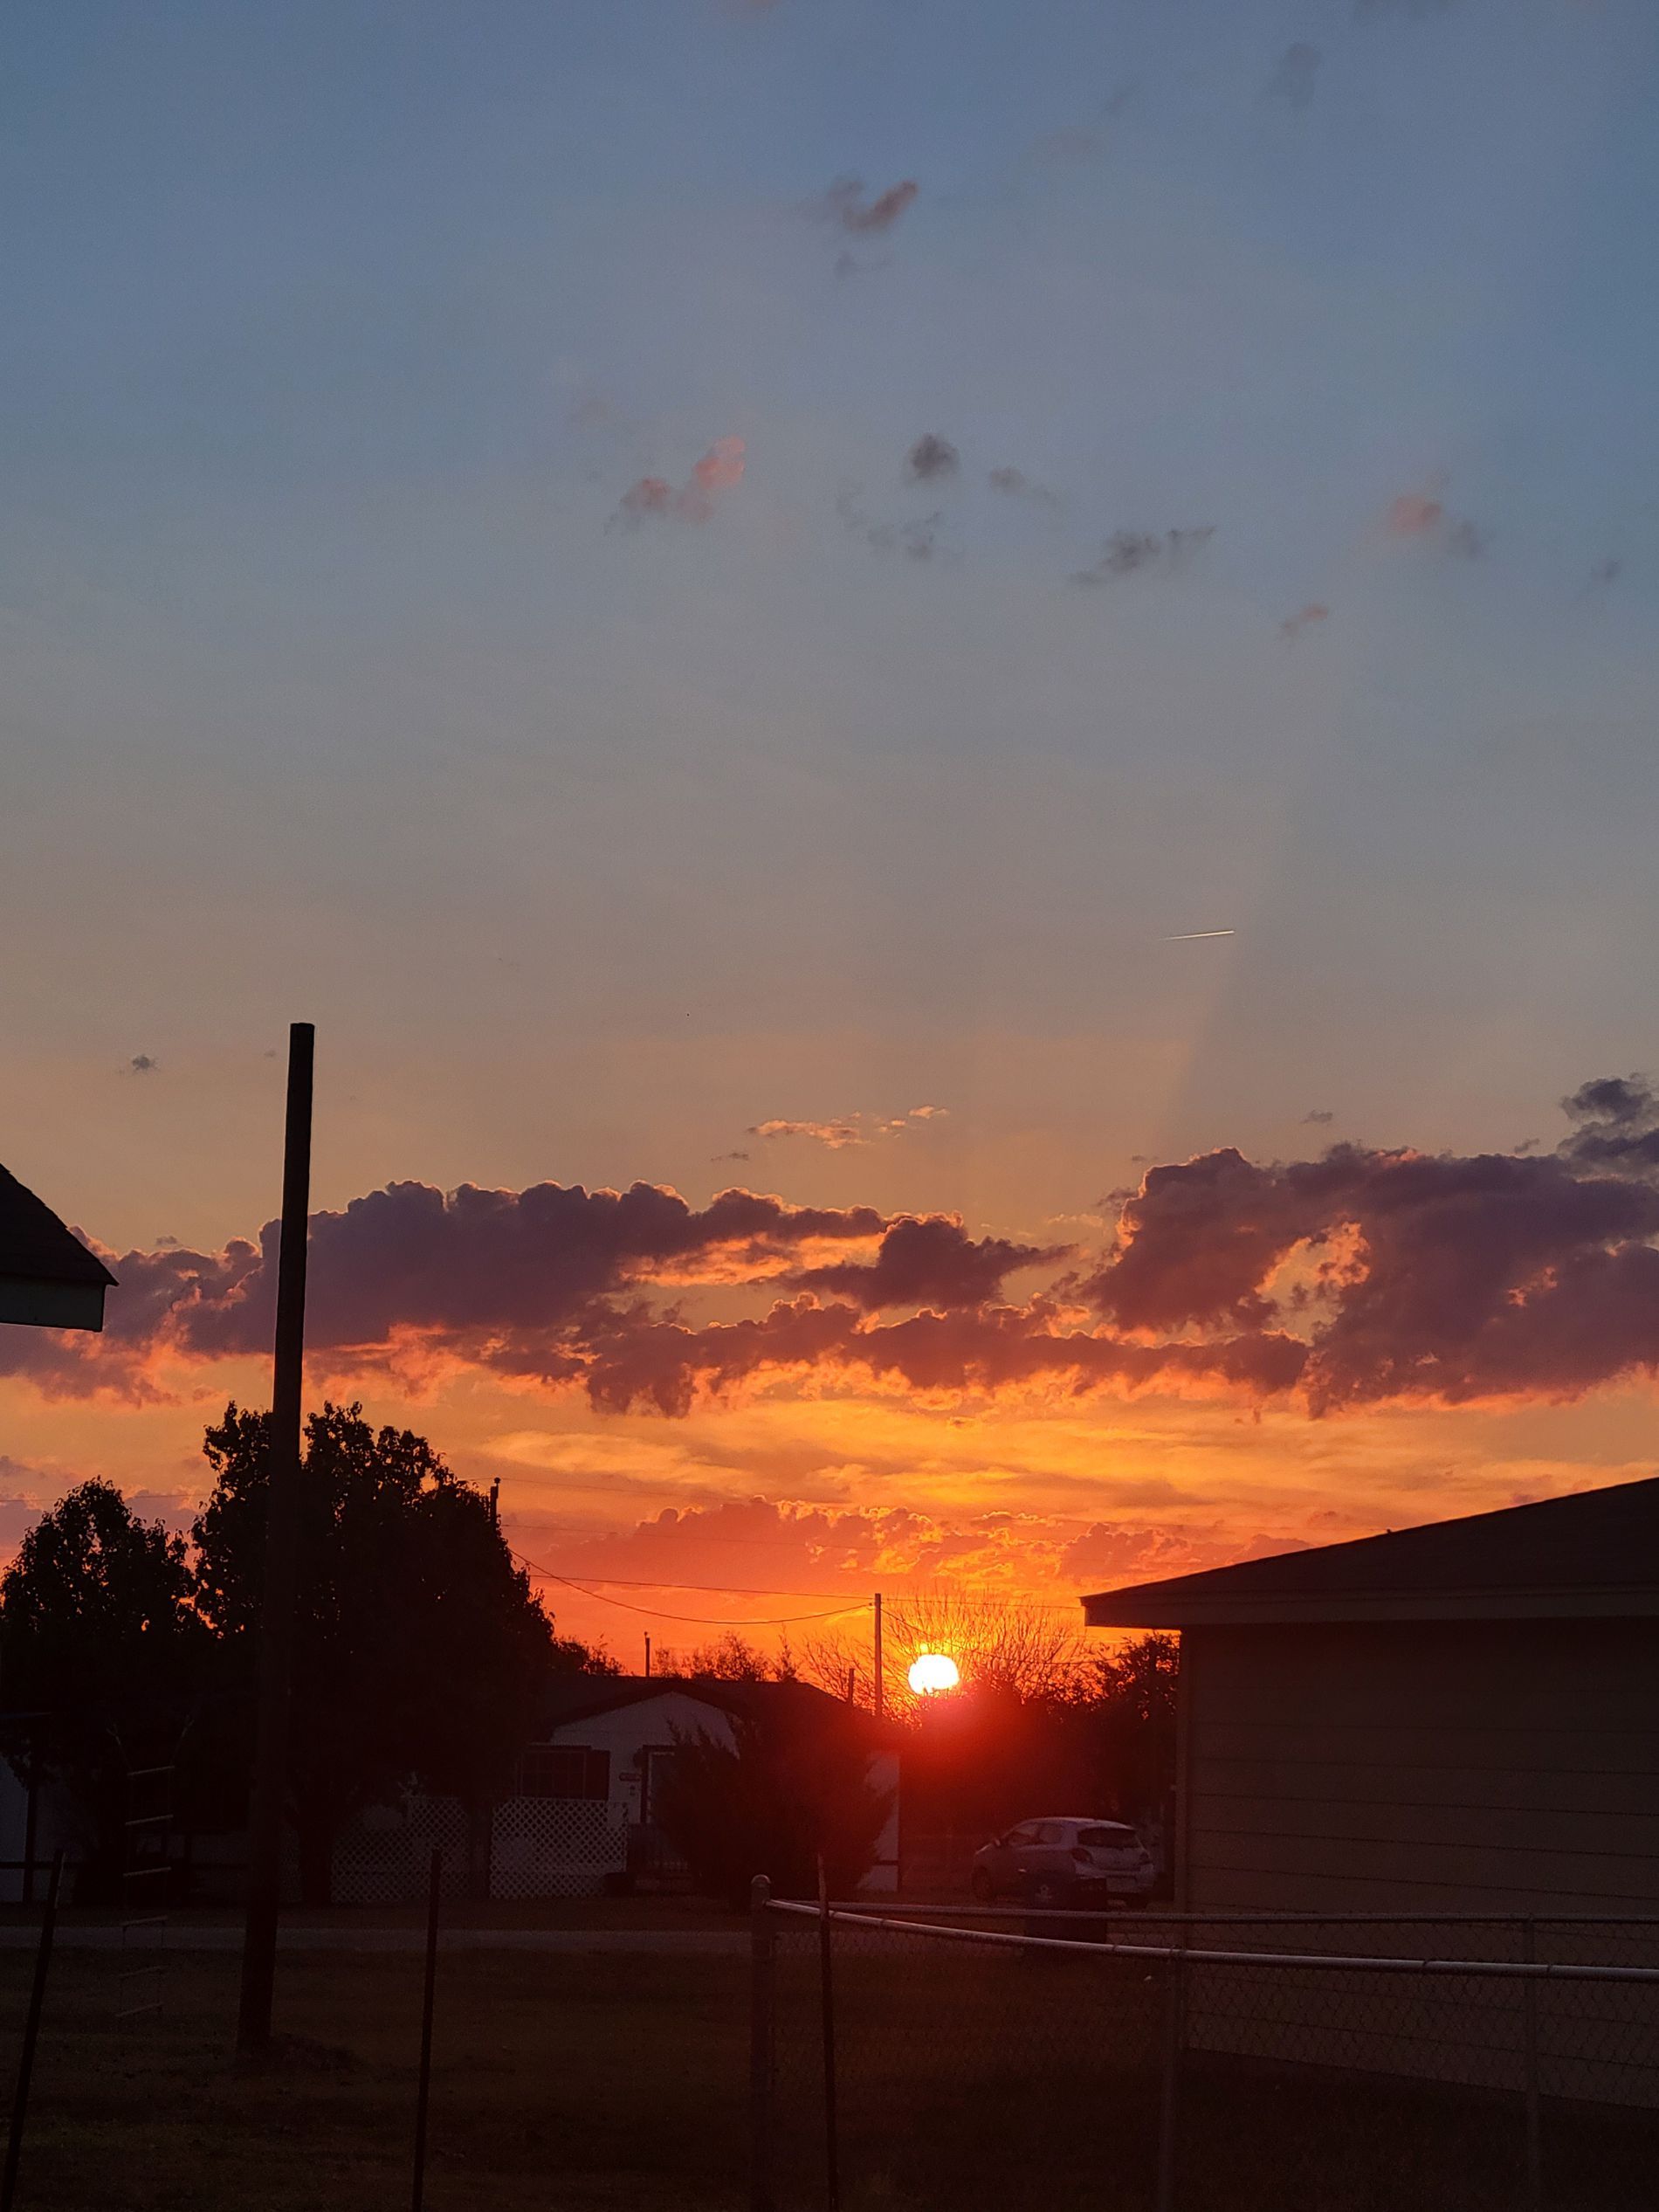
Sunset
Dramatic sunset scene: the sun's rays are fading, and the darkness starts to dominate over the neighborhood. The sky is filled with clouds, illuminated by the orange and pink hues of the setting sun. In the foreground, a car is parked
A low-angle long shot of a sunset scene, where golden sun rays shine through the clouds, creating a dramatic, eye-catching view. The warm hues of the sun contrast with the dark town, emphasizing depth and atmosphere. The natural lighting enhances the evocative feel, blending peaceful, warm tones with a calm mood that reflects the beauty of the fading day
Labels: Nature, Outdoors, Sky, Sunset, Sunrise, Sunlight, Sun, Architecture, Building, Shelter, Cloud, Car, Transportation, Vehicle, Silhouette, Plant, Tree, Animal, Bird, Aircraft, Airplane, Scenery, Flare, Light, Grass, Landscape, Neighborhood, Summer
Camera: samsung SM-G991U1
Aperture: F2
Exposure: 1/798 sec
ISO: 25
Focal length: 5.9 mm